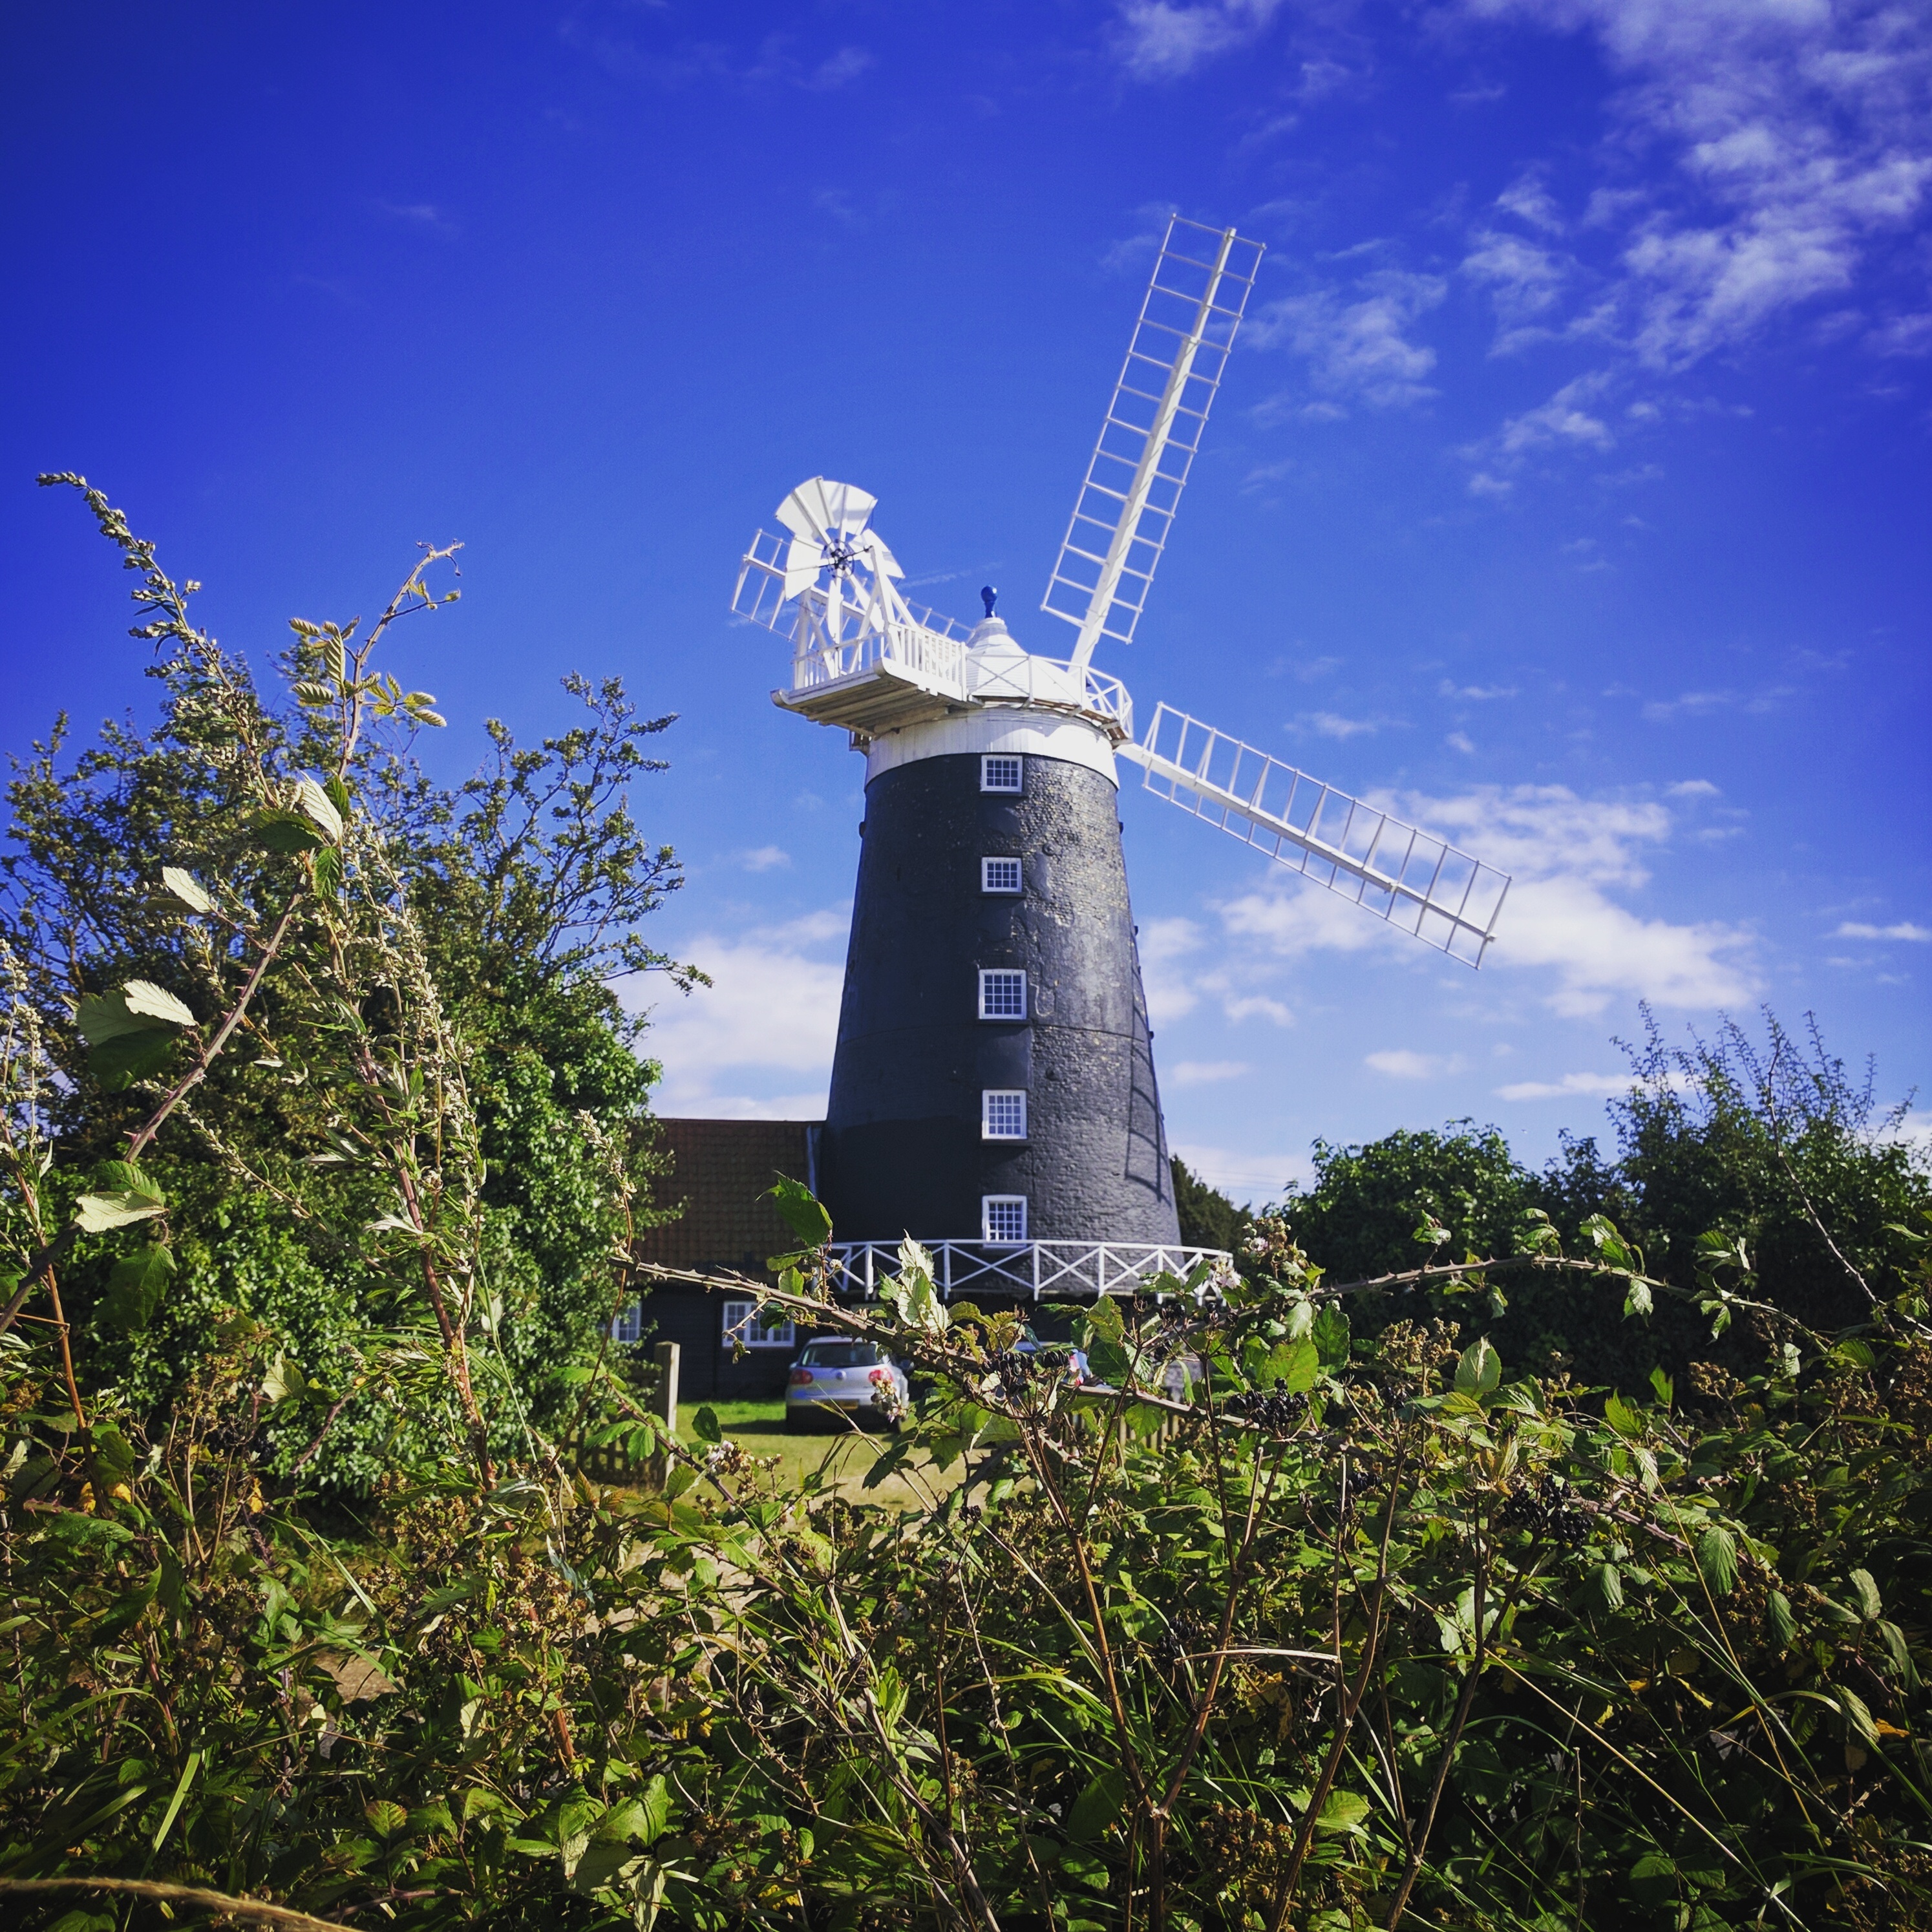
windmill, wind, tower, landmark, mill